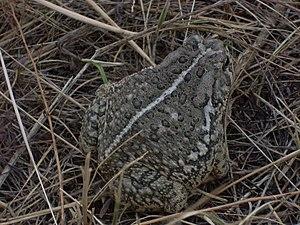
Anaxyrus woodhousii, le Crapaud de Woodhouse, est une espèce d'amphibiens de la famille des Bufonidae. Elle était anciennement appelée Bufo woodhousii.